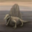
Label: dinosaur